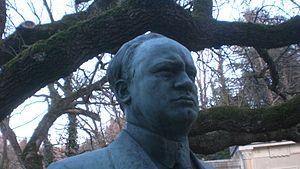
Arnaldo Mussolini était un journaliste et homme politique italien. Frère cadet de Benito Mussolini, il en fut l'un des plus fidèles lieutenants, se chargeant notamment de diriger le quotidien fondé par son frère, créant divers organes de presse fascistes, intervenant dans le conflit entre le régime fasciste et l'Église catholique, apportant son appui à l'école de Mystique fasciste, destinée à former les futures élites dirigeantes, etc.